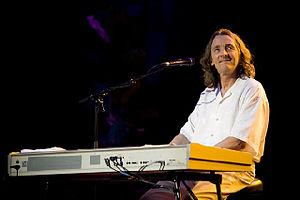
Roger Hodgson, né le 21 mars 1950 à Portsmouth dans le Hampshire, est un musicien et auteur-compositeur-interprète britannique, ancien guitariste, claviériste et chanteur du groupe rock Supertramp.